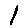
Label: 1